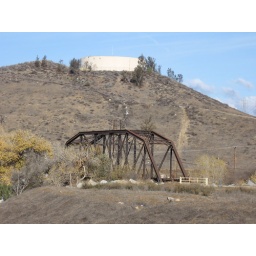
Old railroad bridge near Magic Mountain Parkway